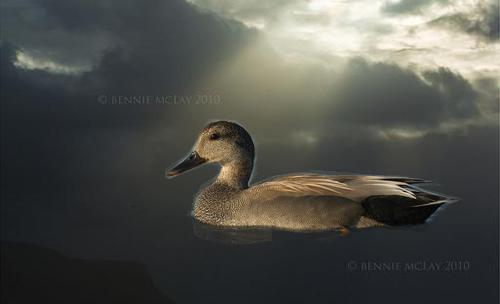
Bird species: Gadwall
Bird type: waterbird
Background: water